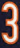
Number: 3